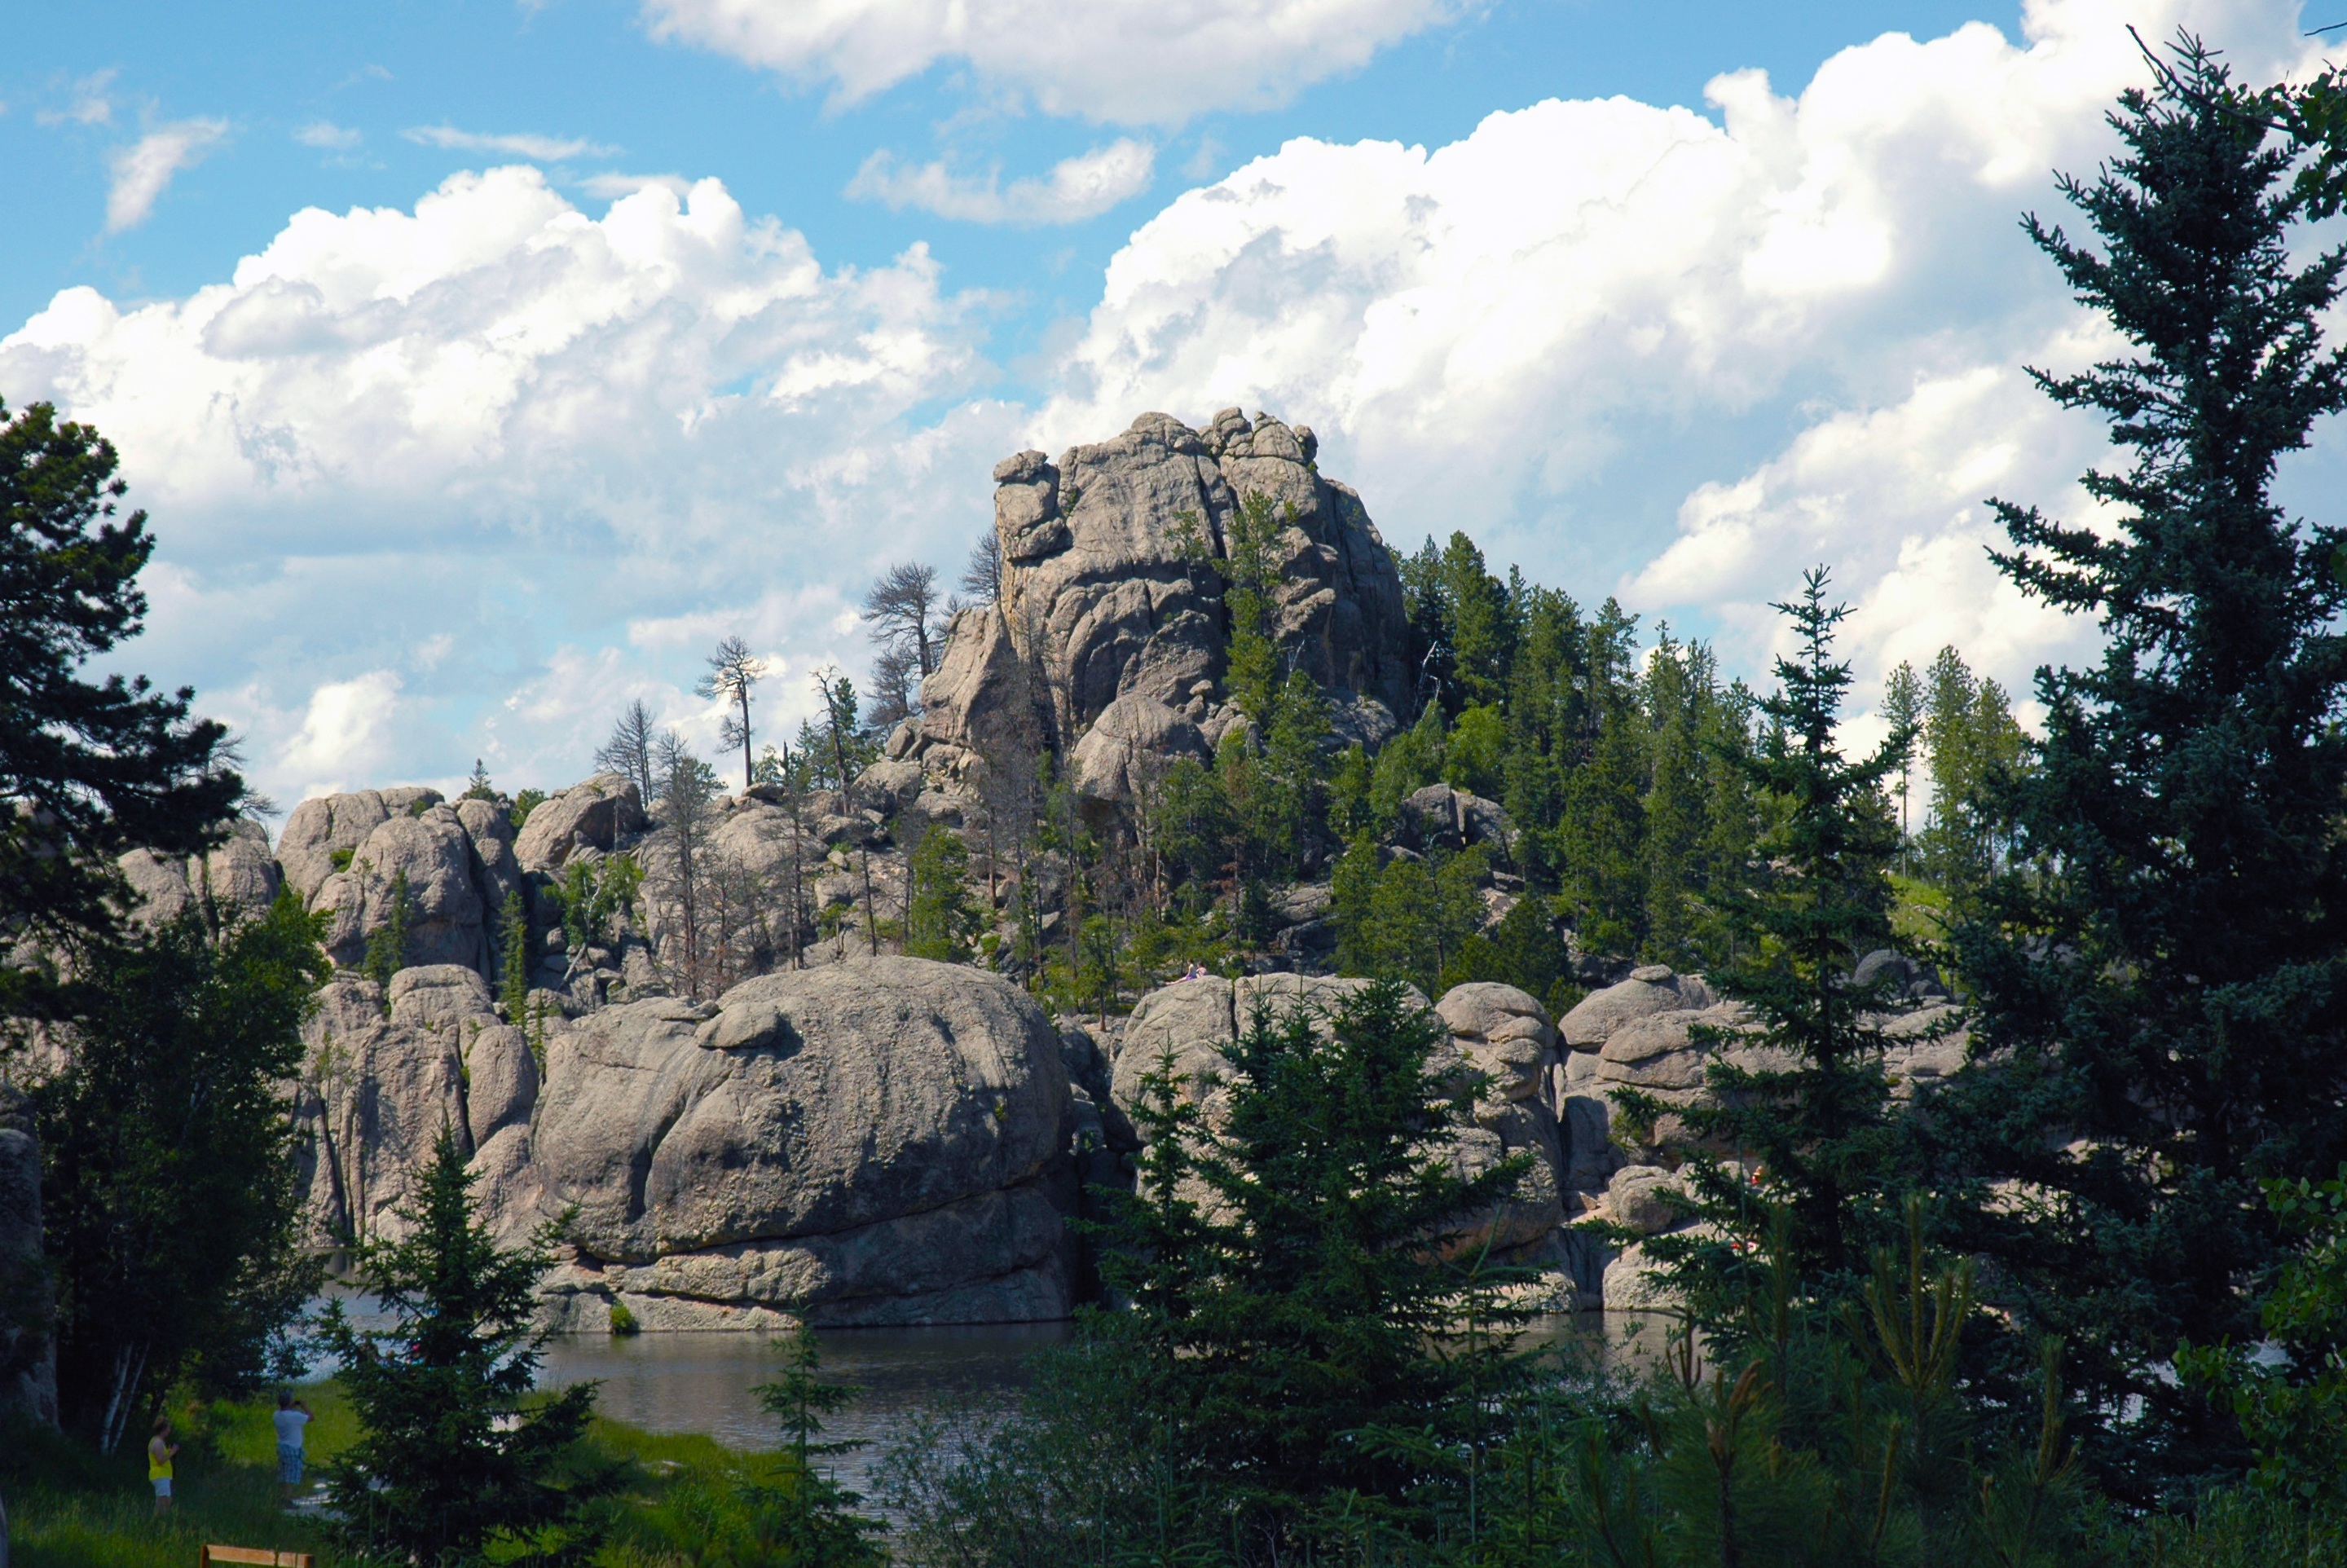
landscape, tree, water, nature, forest, rock, wilderness, mountain, sky, sun, sunset, lake, valley, mountain range, summer, travel, cliff, pond, pine, scenic, peaceful, natural, park, scenery, calm, rocky, black, terrain, national park, trees, rocks, outdoors, south, woods, hills, national, stones, clouds, place, great, forestry, badlands, boulders, horizontal, state, granite, ecosystem, formations, south dakota, landforms, dakota, custer, sylvan lake, sylvan, mountainous landforms